1952 World Series

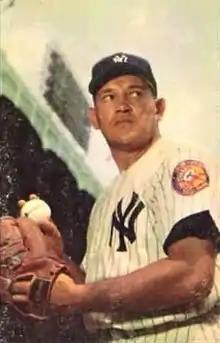
Allie Reynolds

In Game 4, the score was 1–0 in the eighth, a Johnny Mize home run in the fourth off Joe Black being the difference, when Dodgers reliever Johnny Rutherford came into the game. The first batter he faced was Mickey Mantle, who tripled to deep left-center, then kept coming home when the throw to third got away, scoring a key insurance run for the Yankees. Both sides got just four hits in the contest. Allie Reynolds pitched a complete-game shutout as the Yankees' 2–0 win tied the series at two games apiece.